List of birds of Botswana

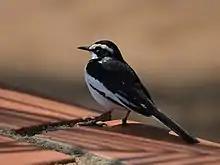
African pied wagtail

Starlings are small to medium-sized passerine birds. Their flight is strong and direct and they are very gregarious. Their preferred habitat is fairly open country. They eat insects and fruit. Plumage is typically dark with a metallic sheen.